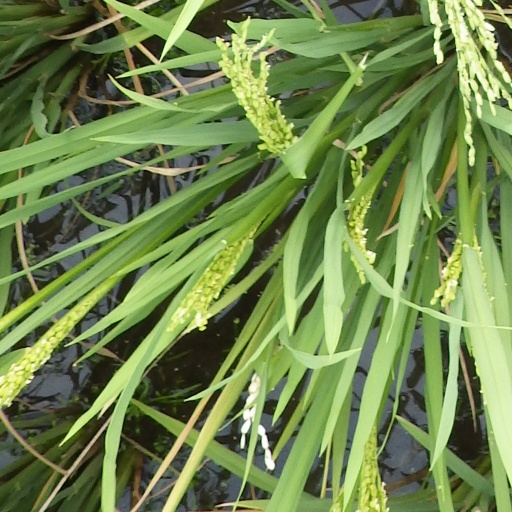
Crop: rice